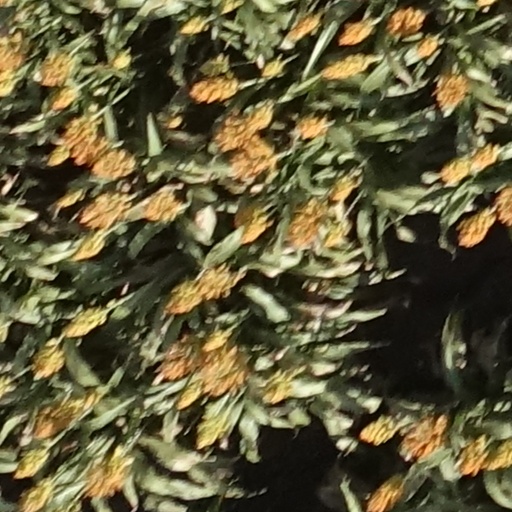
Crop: sorghum